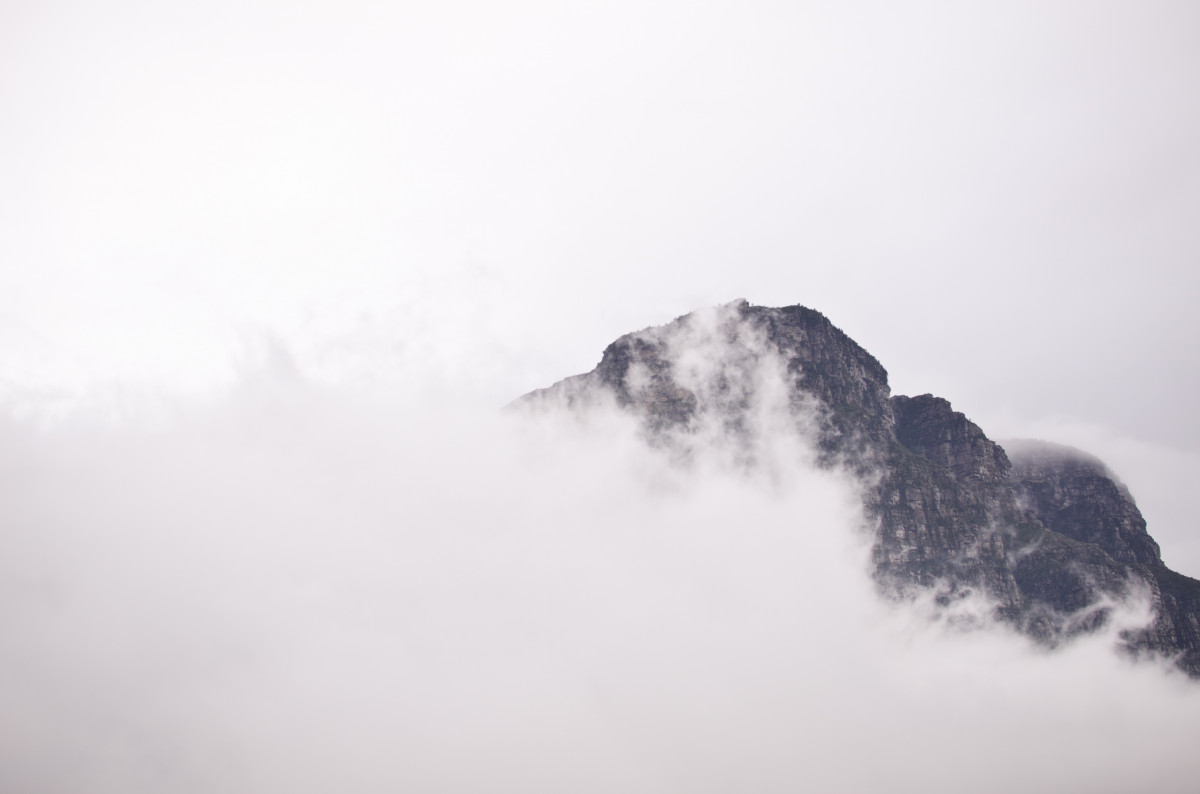
Tags: cloud, sky, fog, mist, cloudy, morning, peak, mountain range, weather, haze, monochrome, summit, atmospheric phenomenon, atmosphere of earth